Chocolat Poulain

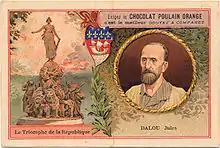
Image Chocolat Poulain

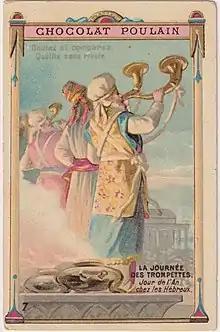
Promotional card for chocolat poulain depicting the Jewish new year, Rosh Hashana, in the Jewish Museum of Switzerland’s collection.

Chocolat Poulain is one of the oldest chocolate brands in France. It is known particularly for its bars of eating- and cooking-chocolate, as well as its Poulain Orange product, which is a chocolate drink mix. The icon of the brand is a jumping foal, which is a wordplay on the creator's name "Poulain", which is French for foal.